Pimlico Mystery

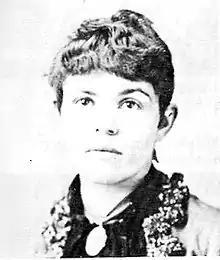
Adelaide Bartlett

The Pimlico Mystery or the Pimlico Poisoning Mystery is the name given to the circumstances surrounding the 1886 death of Thomas Edwin Bartlett, possibly at the hands of his wife, Adelaide Blanche Bartlett, in the Pimlico district of London.